Robert T. Moeller

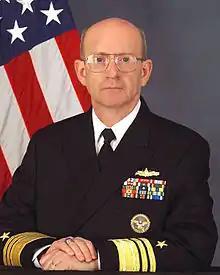

Robert Thomas Moeller (1951–2011) was a United States Navy vice admiral who last served in active duty as the first deputy to the commander for military operations, U.S. Africa Command (USAFRICOM), until his departure in April 2010. USAFRICOM was formally stood up in October 2007, as a subunified command initially of U.S. European Command, under the command of General William E. Ward, who was first commander of USAFRICOM.